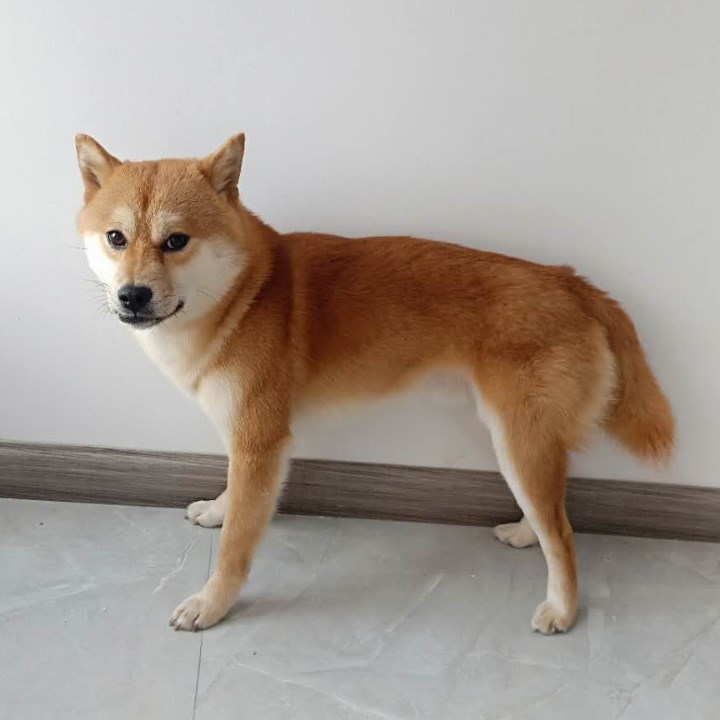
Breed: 1043-n000001-Shiba_Dog